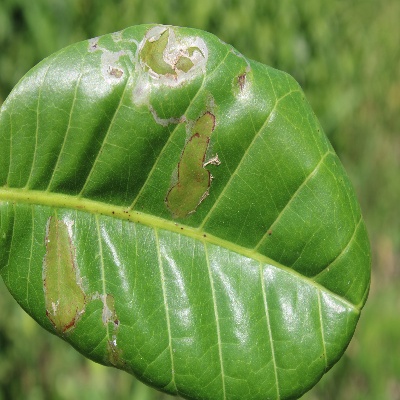
Crop: Cashew
Condition: leaf miner